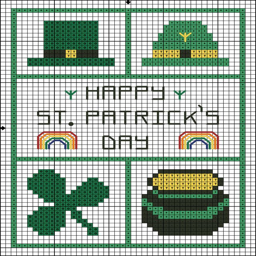
stitch pattern for a card or pin .